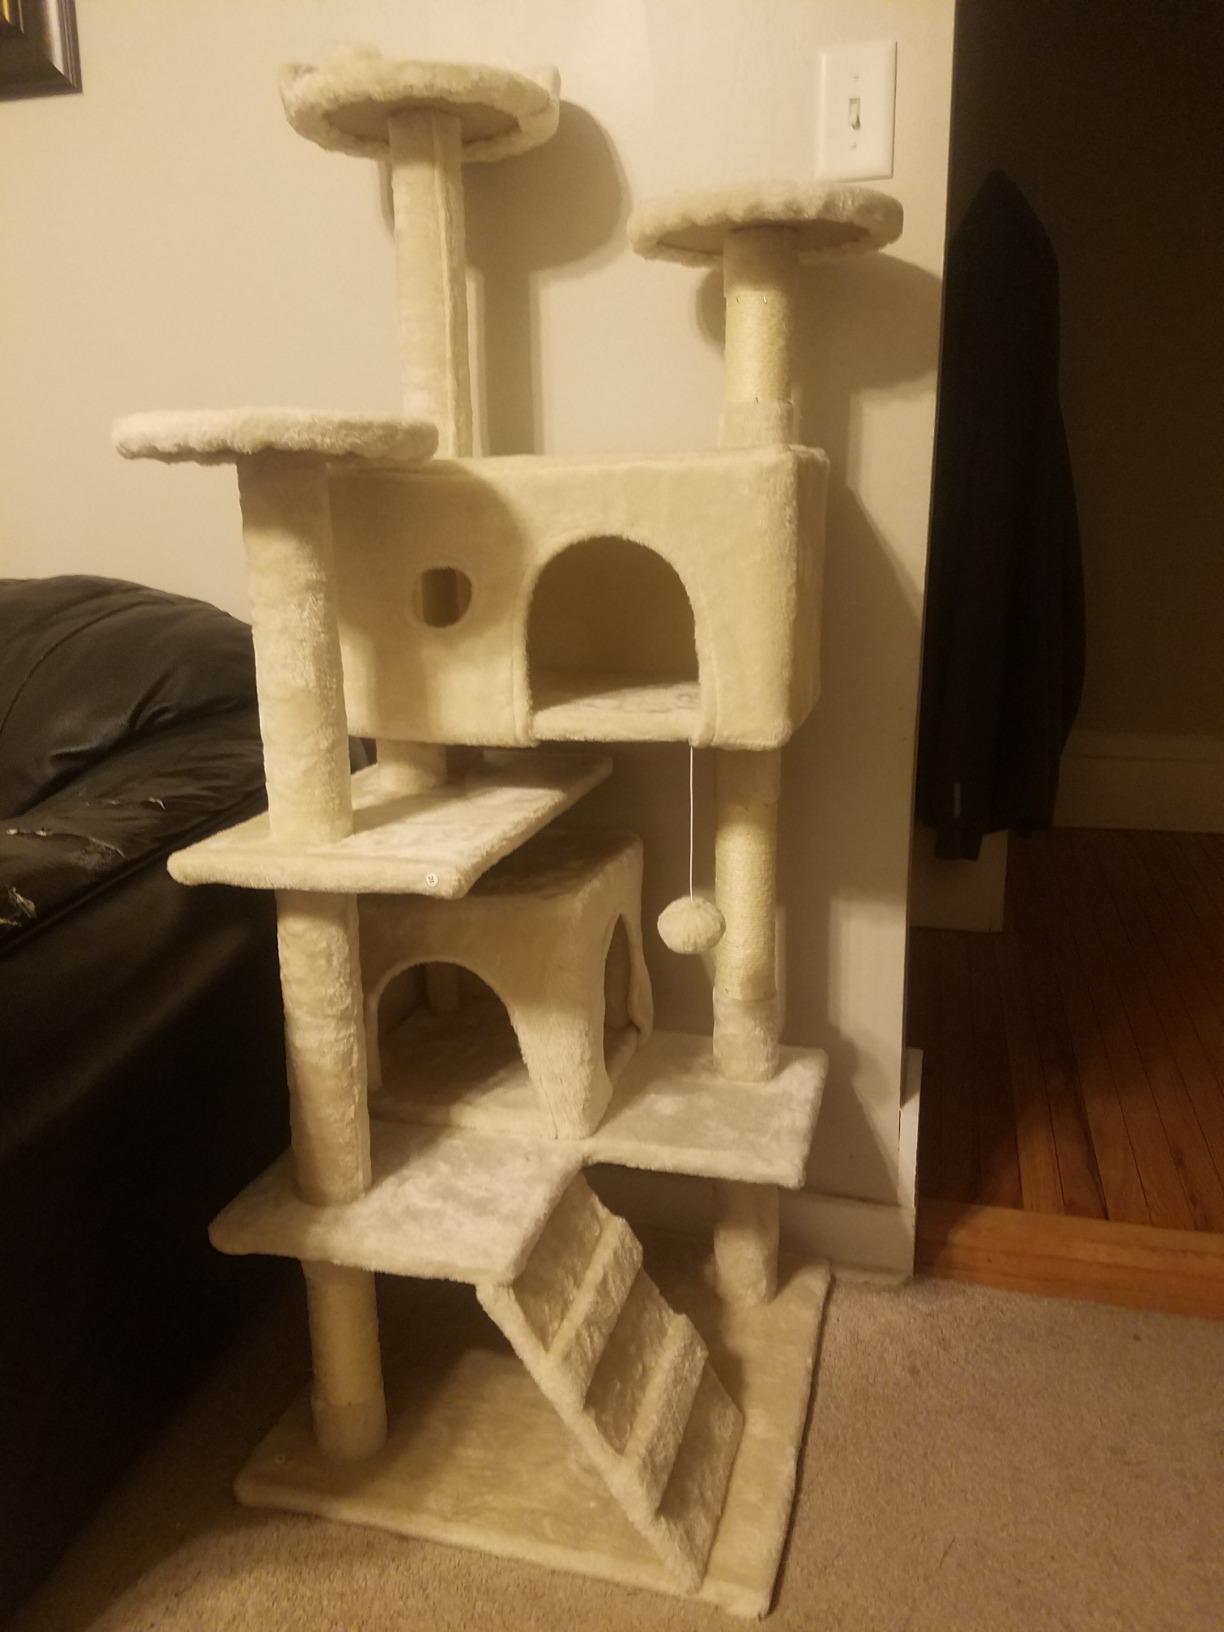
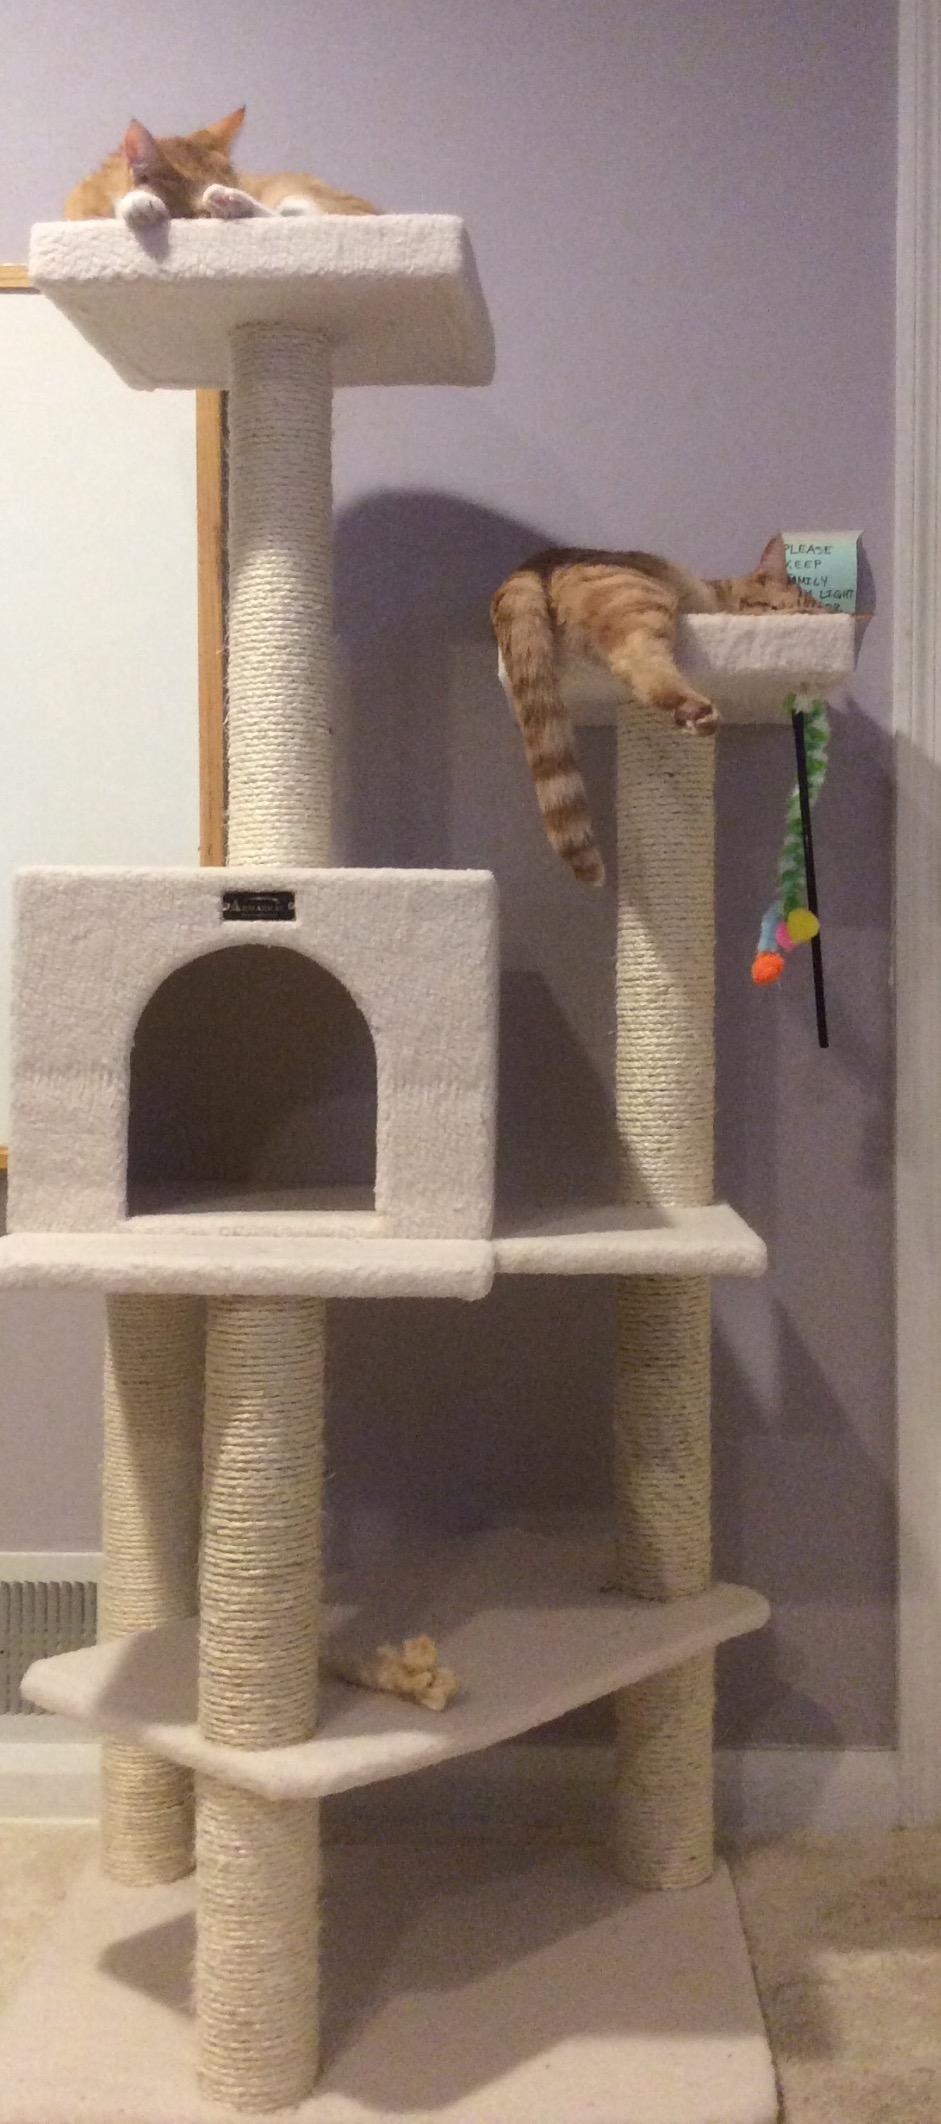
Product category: items_cat tree
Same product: no